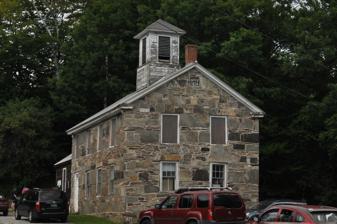
Building: South Reading Schoolhouse
Country: United States of America
Year built: 1834
United States historic place South Reading Schoolhouse U.S. National Register of Historic Places Location Tyson Rd., South Reading, Vermont Coordinates 43°28′34″N 72°35′41″W / 43.47611°N 72.59472°W / 43.47611; -72.59472 Area 0.5 acres (0.20 ha) Built 1834 ( 1834 ) Built by Wardner, Clark; Adams, John NRHP reference No. 83003233 Added to NRHP February 3, 1983 The South Reading Schoolhouse is a historic school building at Tyson and Bartley Roads in Reading, Vermont .  Built in 1834, it is a distinctive example of the regional "snecked masonry" style, and the oldest known structure of the style to survive.  It was used as a school until 1970, and was listed on the National Register of Historic Places in 1983. Description and history The South Reading Schoolhouse stands in central southern Reading, just west of the rural village of South Reading at the junction of Tyler and Bartley Roads.  It is a two-story stone structure, with gabled roof topped by a square belfry with pyramidal roof.  Although nominally Greek Revival in style, it is nearly devoid of ornamentation due to its stone construction.  The building ends are two bays wide, and the sides four, with sash windows in rectangular openings, and the main entrance in the leftmost bay of the facade facing Tyson Road.  A wood-frame shed is attached to the west side of the building.  The interior consists of two large classroom spaces, one on each floor, with an enclosed stairway on one side.  Original floorboards have been covered with modern maple flooring, and the walls are wainscoted and plastered. The school was built in 1834, probably by Clark Wardner and John Adams, two known practitioners of the "snecked masonry" style.  This method of construction, regionally localized to southern Windsor County , consists of constructing a rubble wall finished with vertically laid slabs of granite, which were readily split from local rock formations.  Although the outer layer is in some sense a veneer, in this construction technique they actually form an integral part of the load-bearing aspect of the wall.  The technique is believed to have been brought in by Scottish immigrant masons in the early 1830s.  This schoolhouse, one of two built in Reading in 1834, are one of the earliest uses of the technique; the oldest documented use, a factory building in Cavendish built in 1832, is no longer standing. See also National Register of Historic Places listings in Windsor County, Vermont References